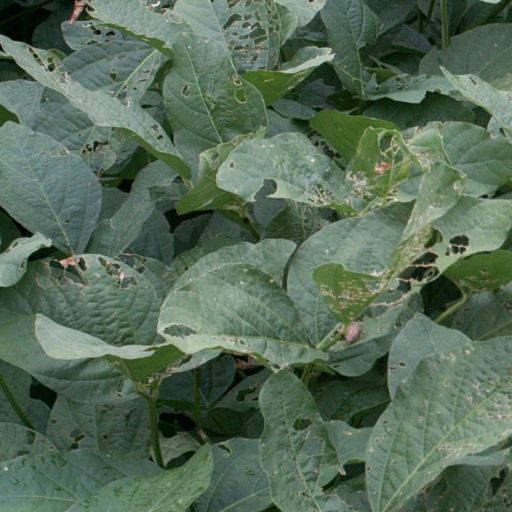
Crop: soybean